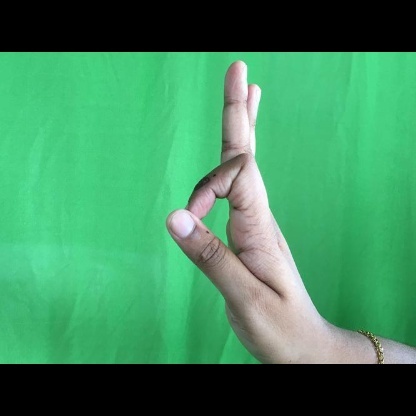
Mudra: Aralam